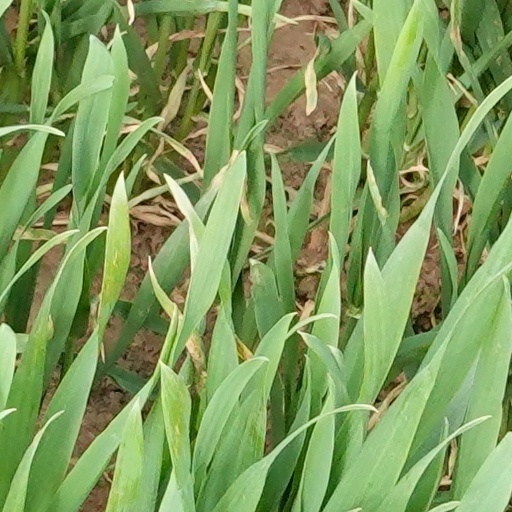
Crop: wheat